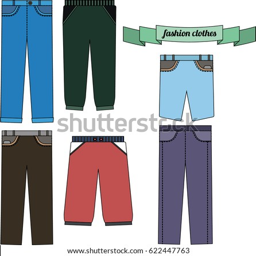
set of men 's and women 's trousers , jeans , shorts .